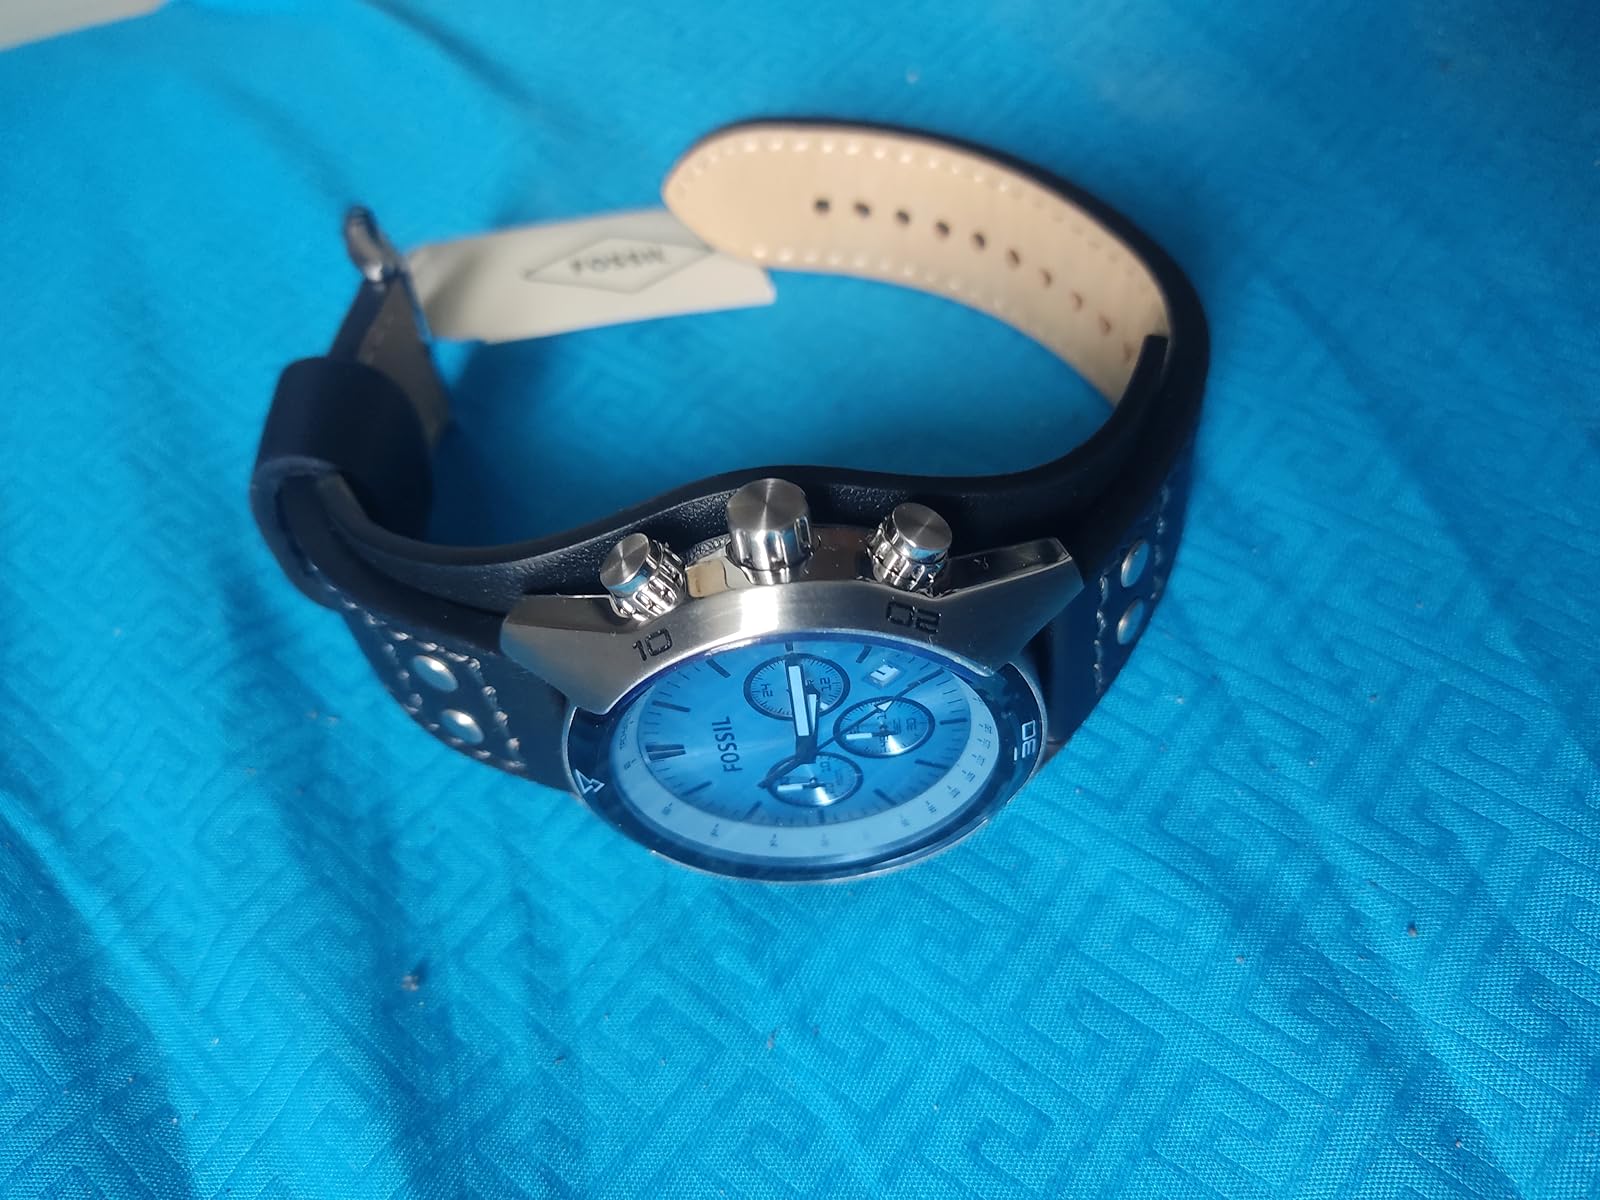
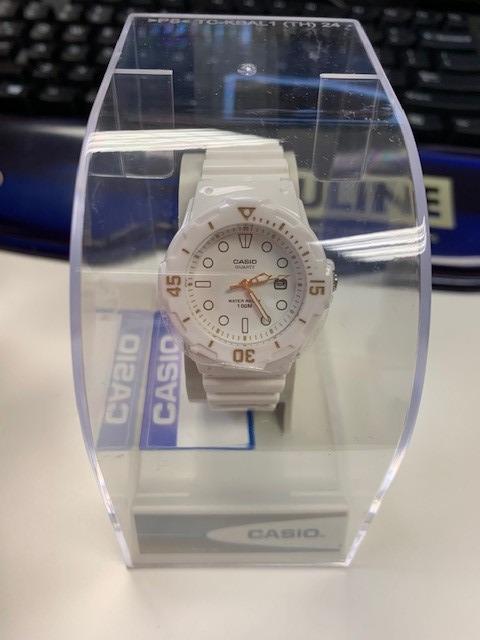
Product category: accessories_watch
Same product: no